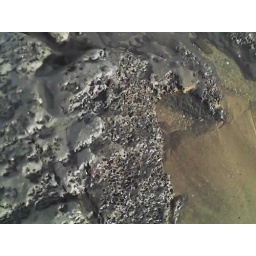
Holes in black rocks